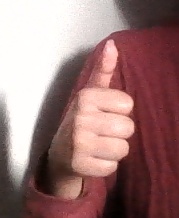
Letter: aleff